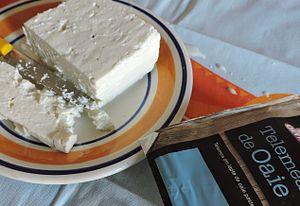
Telemea est l'appellation en Roumain du caillé national roumain. Il peut être transformé à partir de laits de vache, de bufflonne, de chèvre, de brebis ou un mélange de ceux-ci. De consommation courante, il est conservé en bidons métalliques ou en futailles de bois remplies de saumure ou de petit-lait salé. Il est mis à égoutter dans des étamines dont il garde l'empreinte et détaillé en blocs cubiques pour la consommation. Les bidons ont une capacités de 14 à 15 kg et les blocs de 1 kg environ.